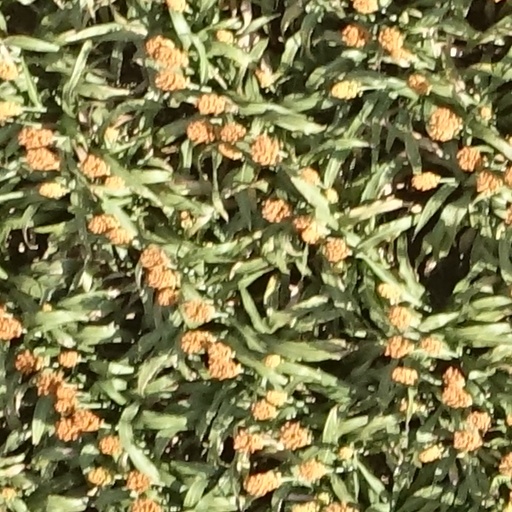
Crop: sorghum